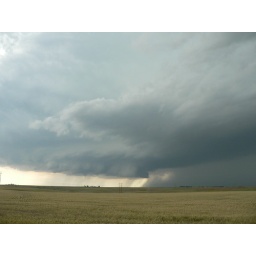
Imminent tornado beneath rotating wall cloud near Ogallala, NE